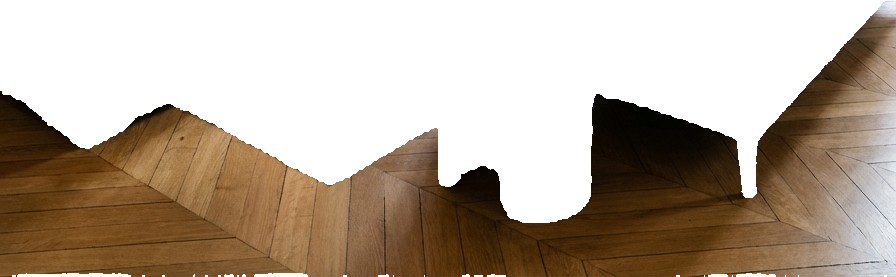
Surface category: floors